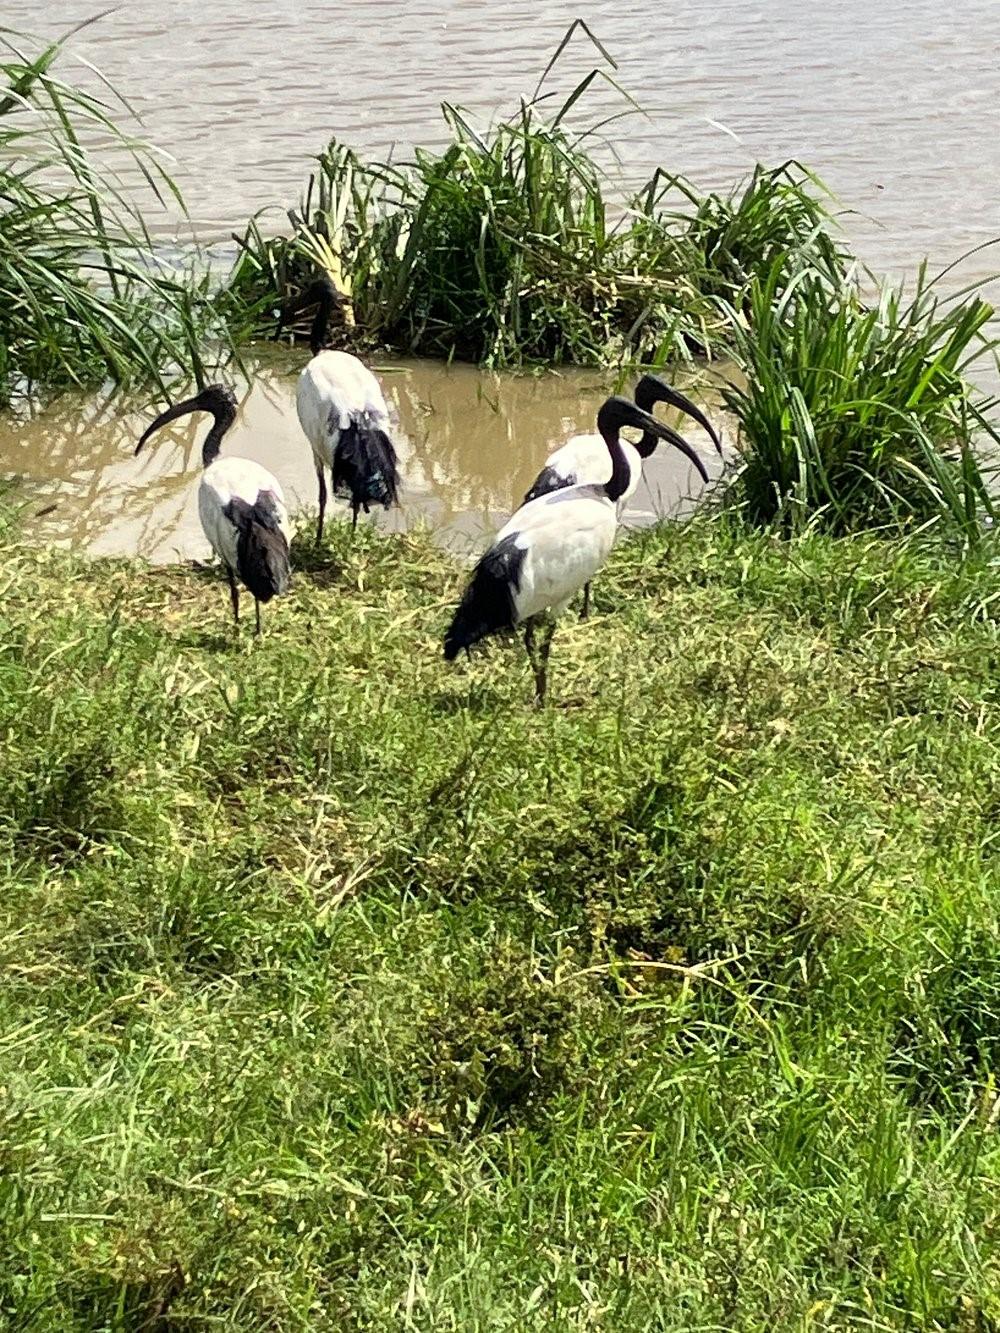
Ndege wa mwituni wenye na rangi nyeupe na nyeusi, wakiwa wamezungukwa na majani yenye rangi ya kijani pamoja na chemchemi.